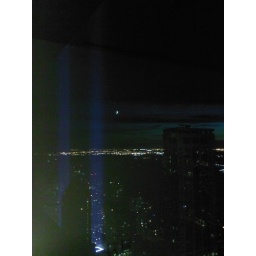
A view from the 43rd floor of my office building, above the WTC site. Tribute in Light. R.I.P.